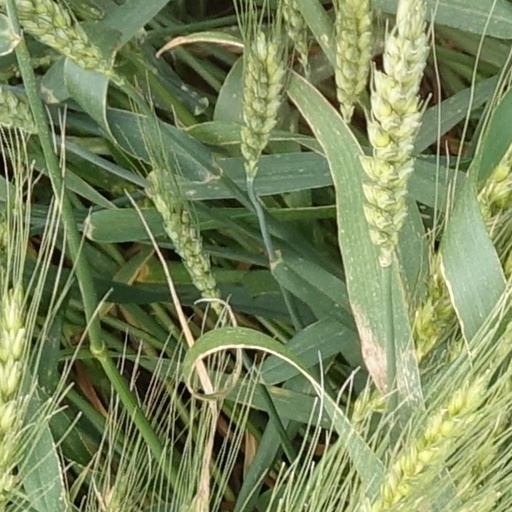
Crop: wheat